Alexios I Komnenos

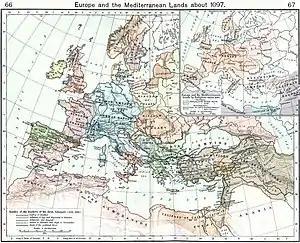
Europe in 1097, during the First Crusade

By the time Alexios ascended the throne, the Seljuqs had taken most of Asia Minor. Alexios secured much of the coastal regions by sending peasant soldiers to raid the Seljuq camps, but this did not stop the Turks altogether. He also got military support from Western rulers like Robert I, Count of Flanders (Robert the Frisian). Robert, while returning from an armed pilgrimage to Jerusalem in 1086, spent time assisting the Byzantine Emperor against the Turks. In one battle, Robert and three of his companions rode ahead of the main army, charging the forces under the command of Kerbogha, whose forces were scattered completely.